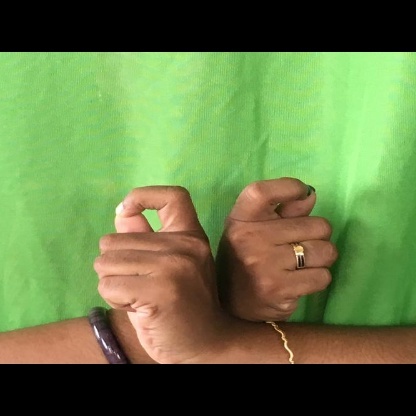
Mudra: Berunda